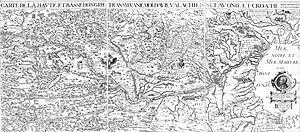
Carte de la haute et basse Hongrie, Transylvanie, Moldavie, Valachie Sclavonie et Croatie... dessein... trouvé dans le cabinet de Bethleem Gabor, prince de Transilvanie..